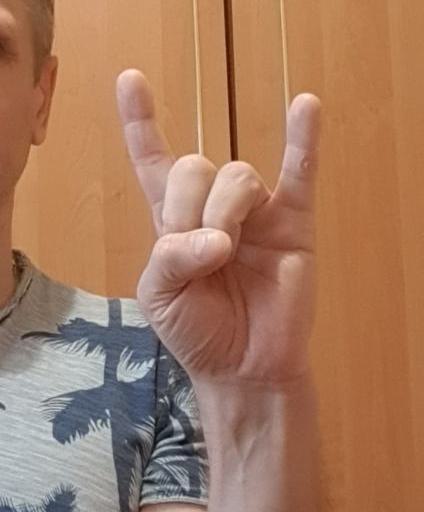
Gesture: rock